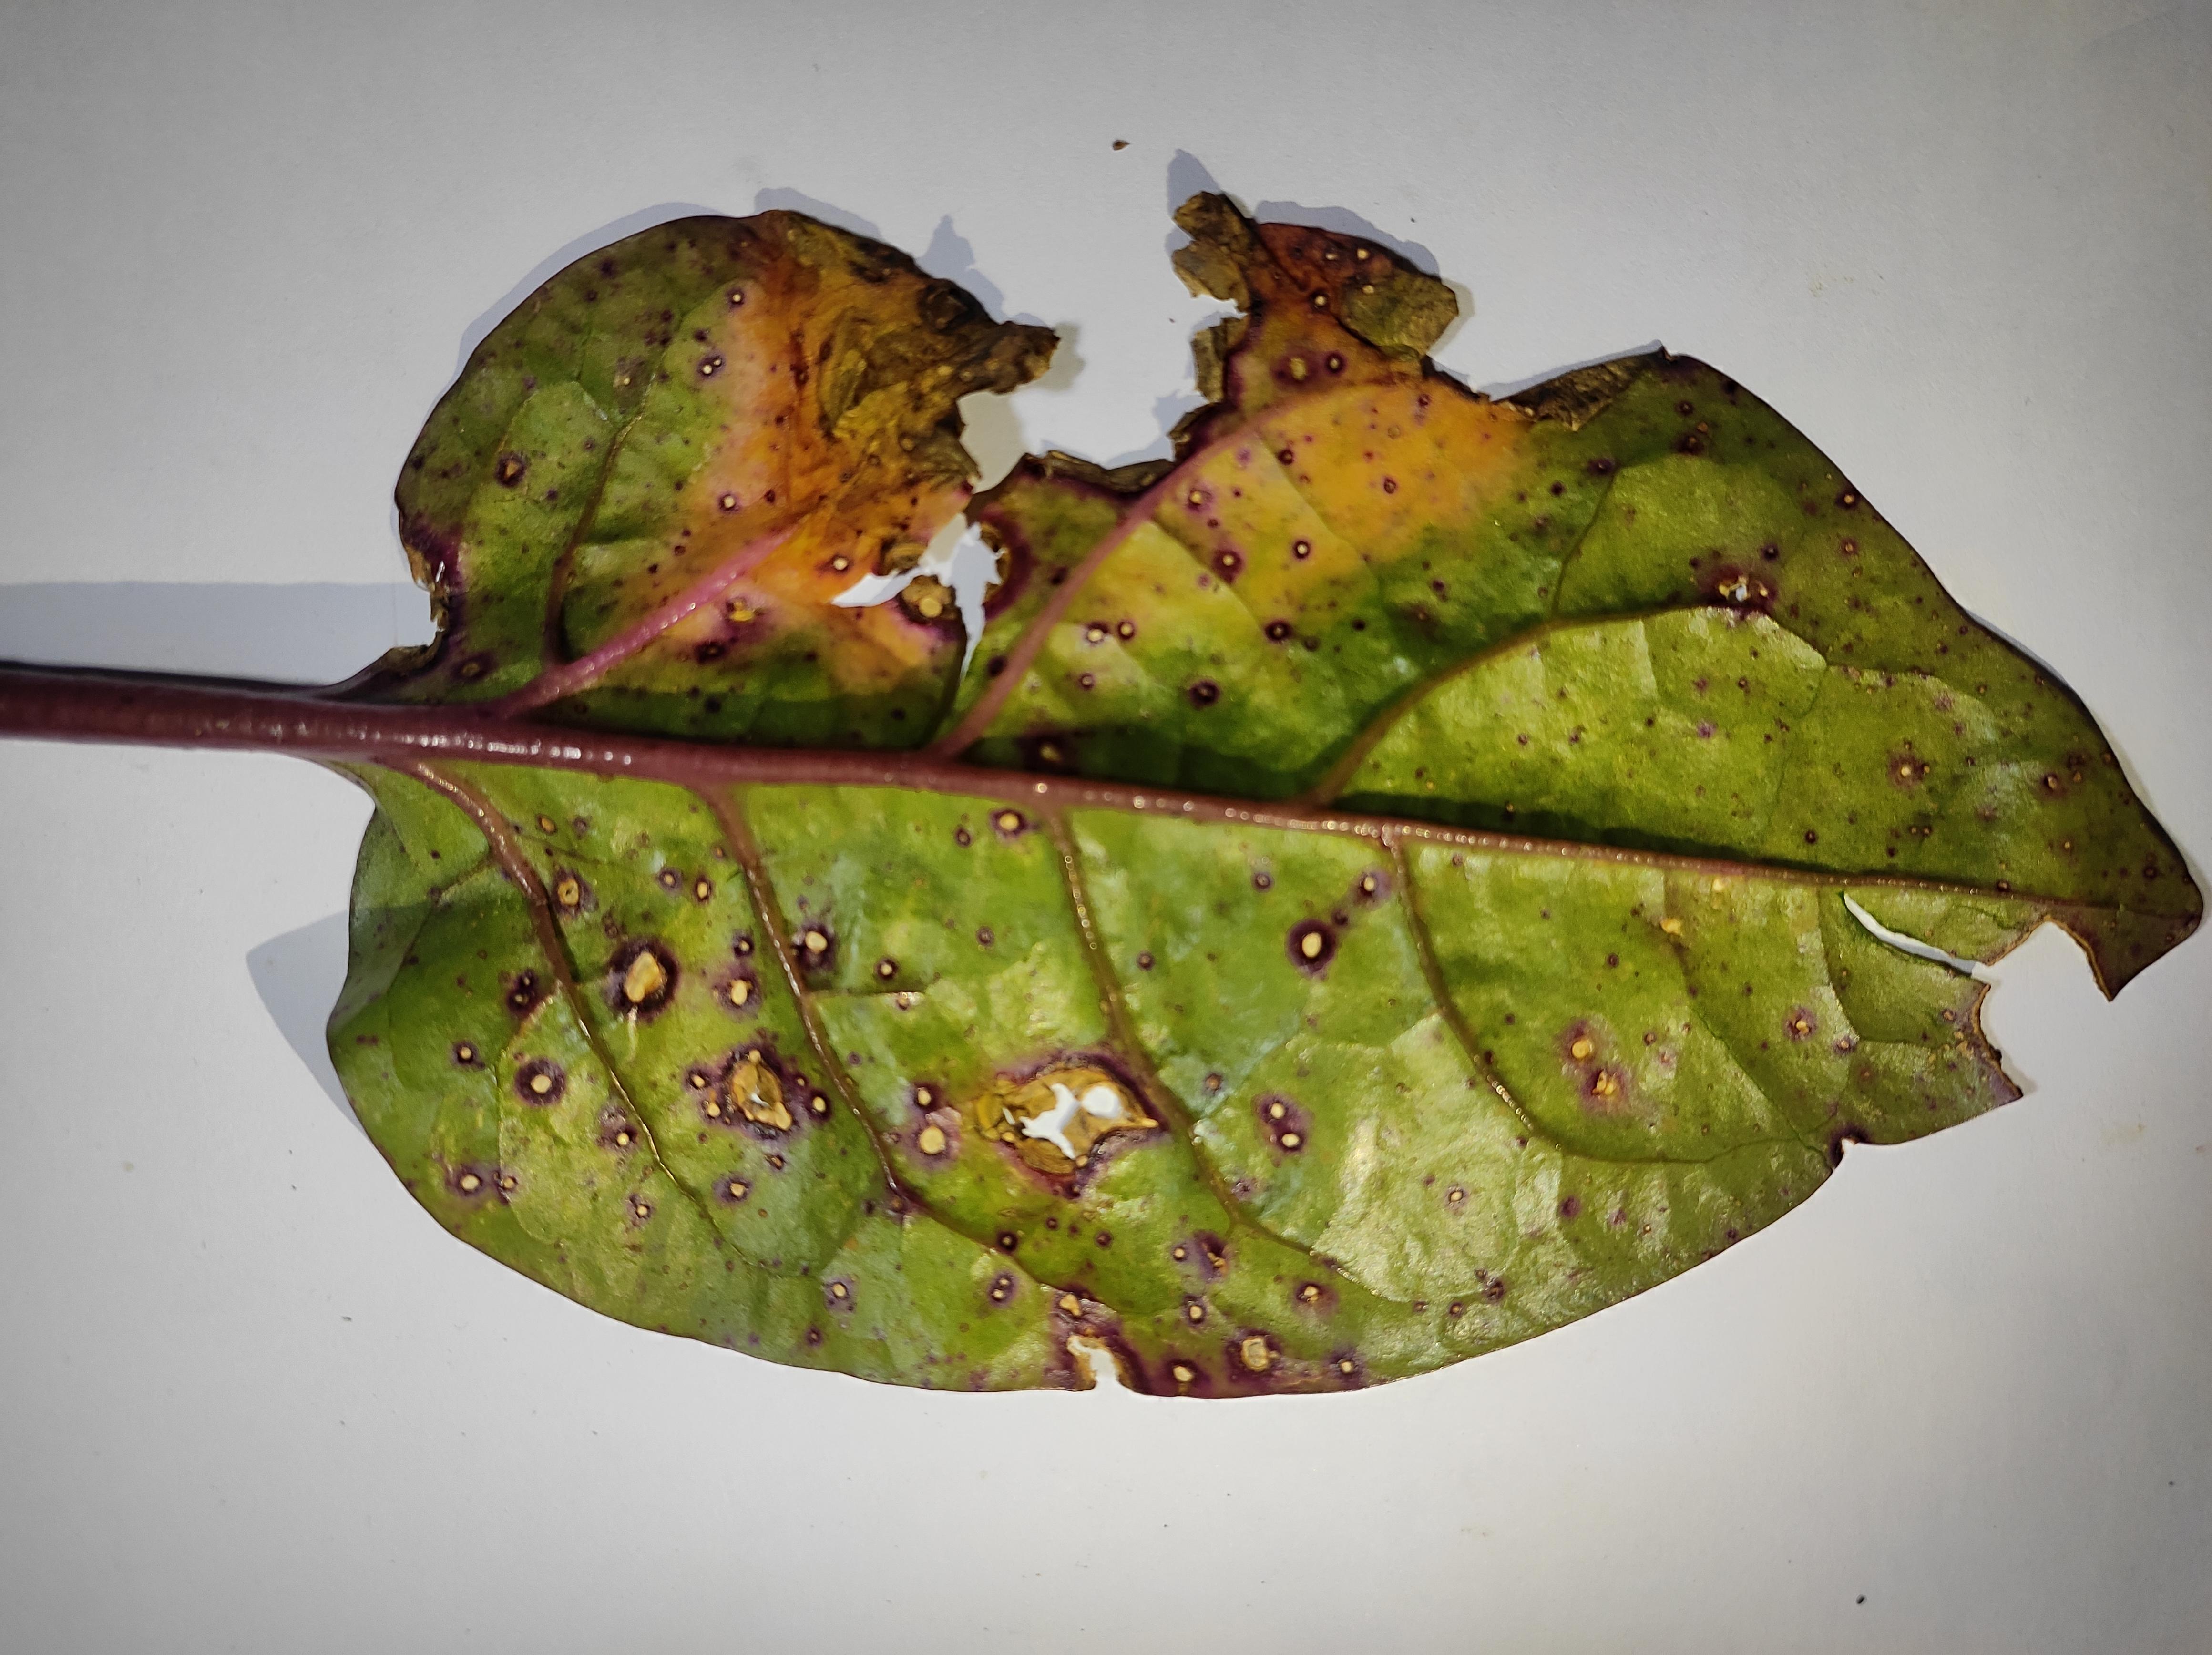
Label: straw_mite